Oxenfree

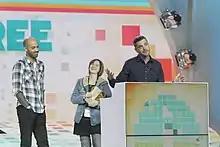
Three people, two women and a man, stand on an awards stage with a podium.

Cousins Sean Krankel and Adam Hines founded Night School Studio in 2014, having long wanted to collaborate on a video game together. Hines had worked on Telltale Games's story-focused games like "Wolf Among Us", while Krankel had met or worked with many future Night School members at Disney. Hines and Krankel were interested in creating a game that told its story in a unique way.